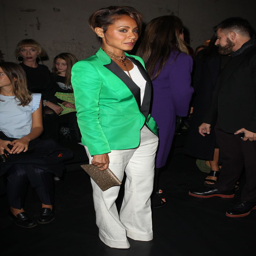
actor is getting to live vicariously through our favorite style stars .